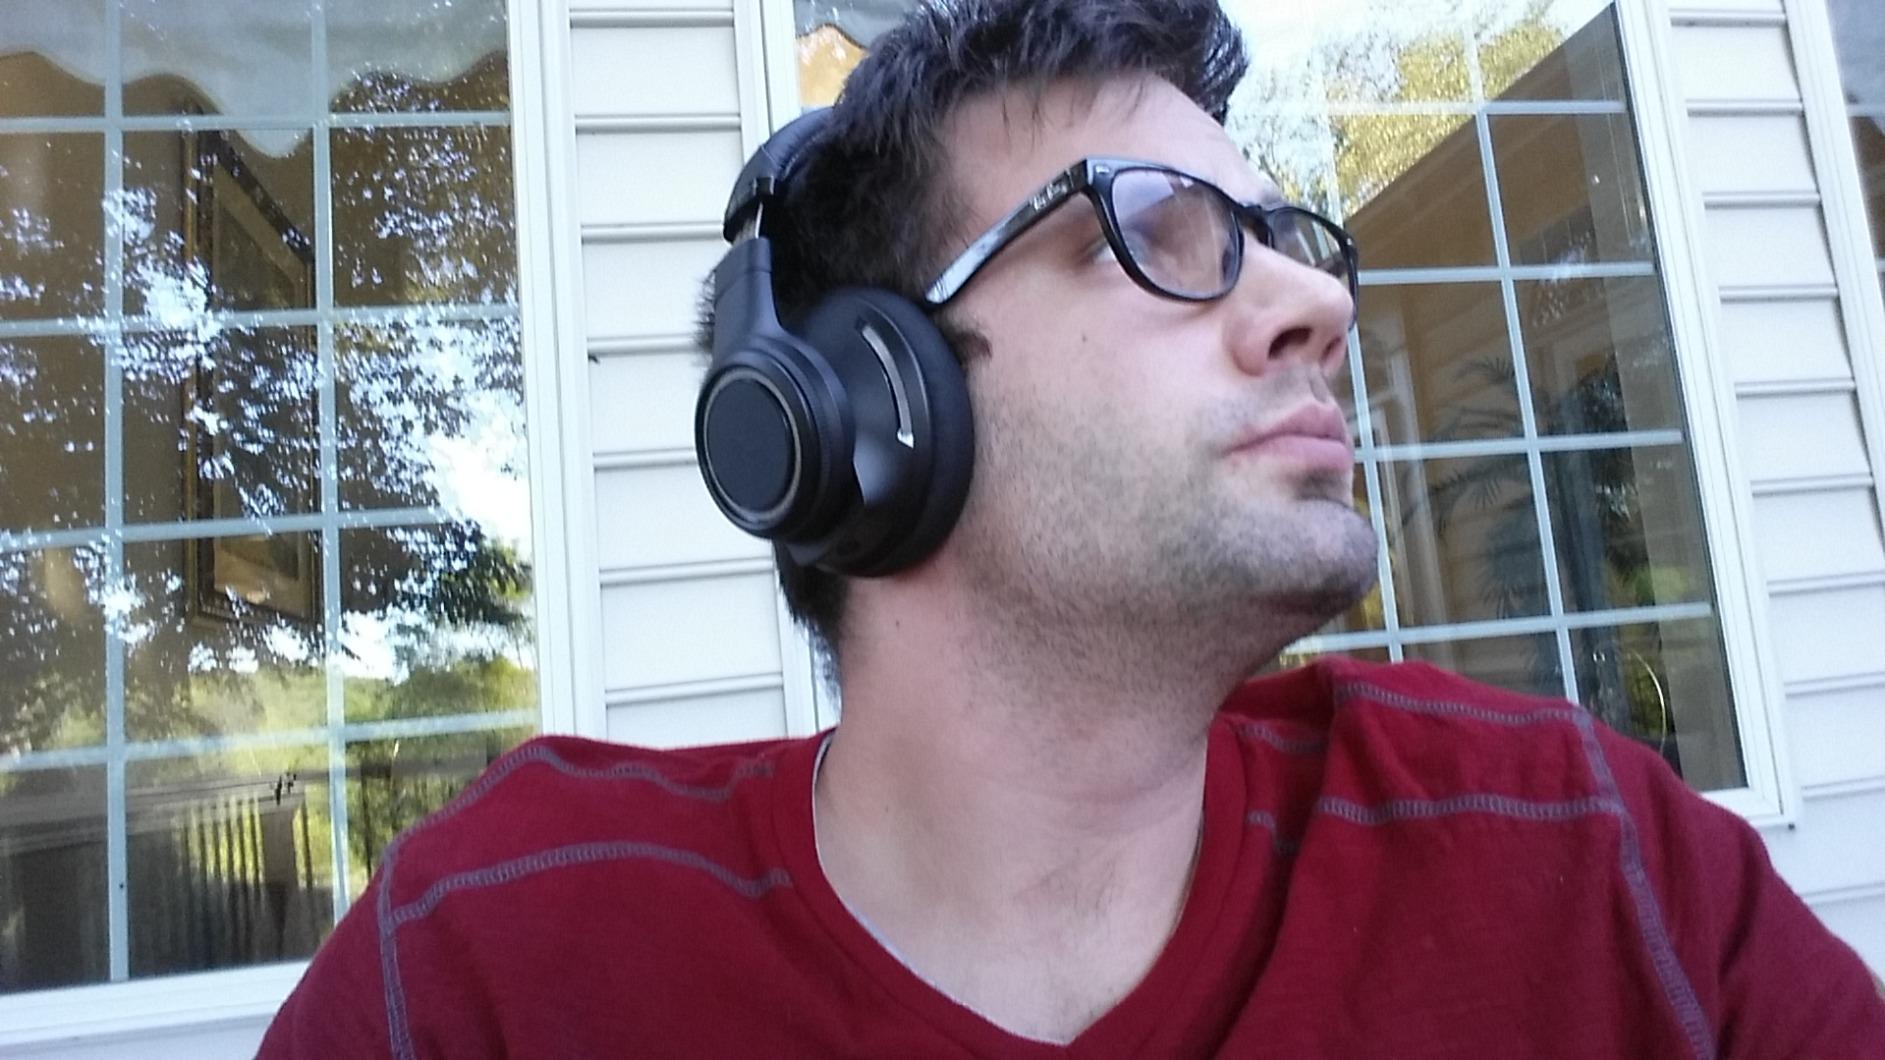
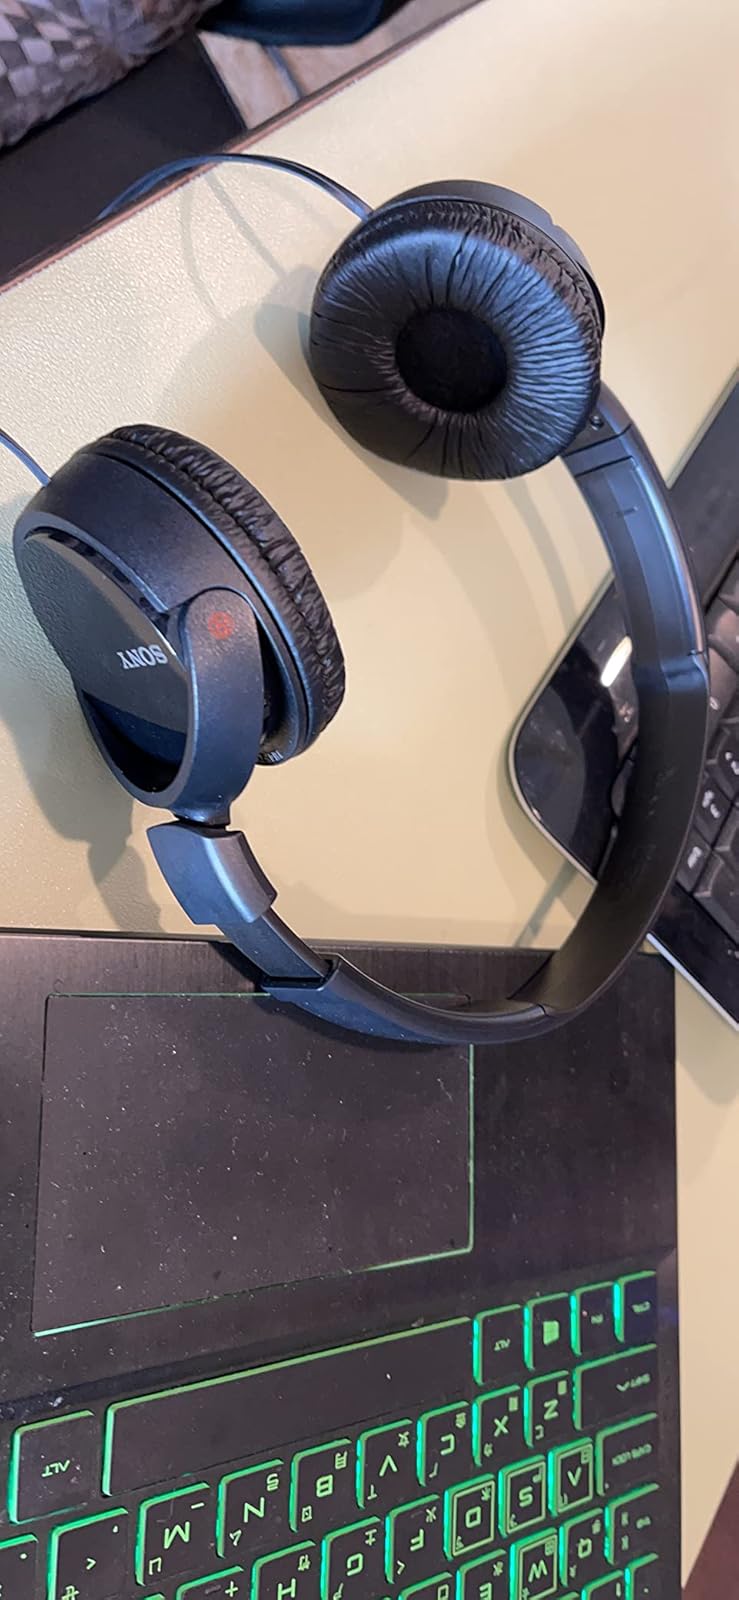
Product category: headphones
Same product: no